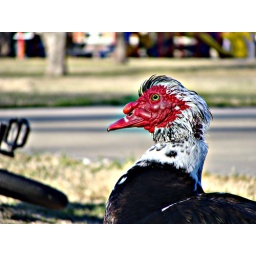
This duck was waddling around a pond close to my house that i ride my bike to every now and then.